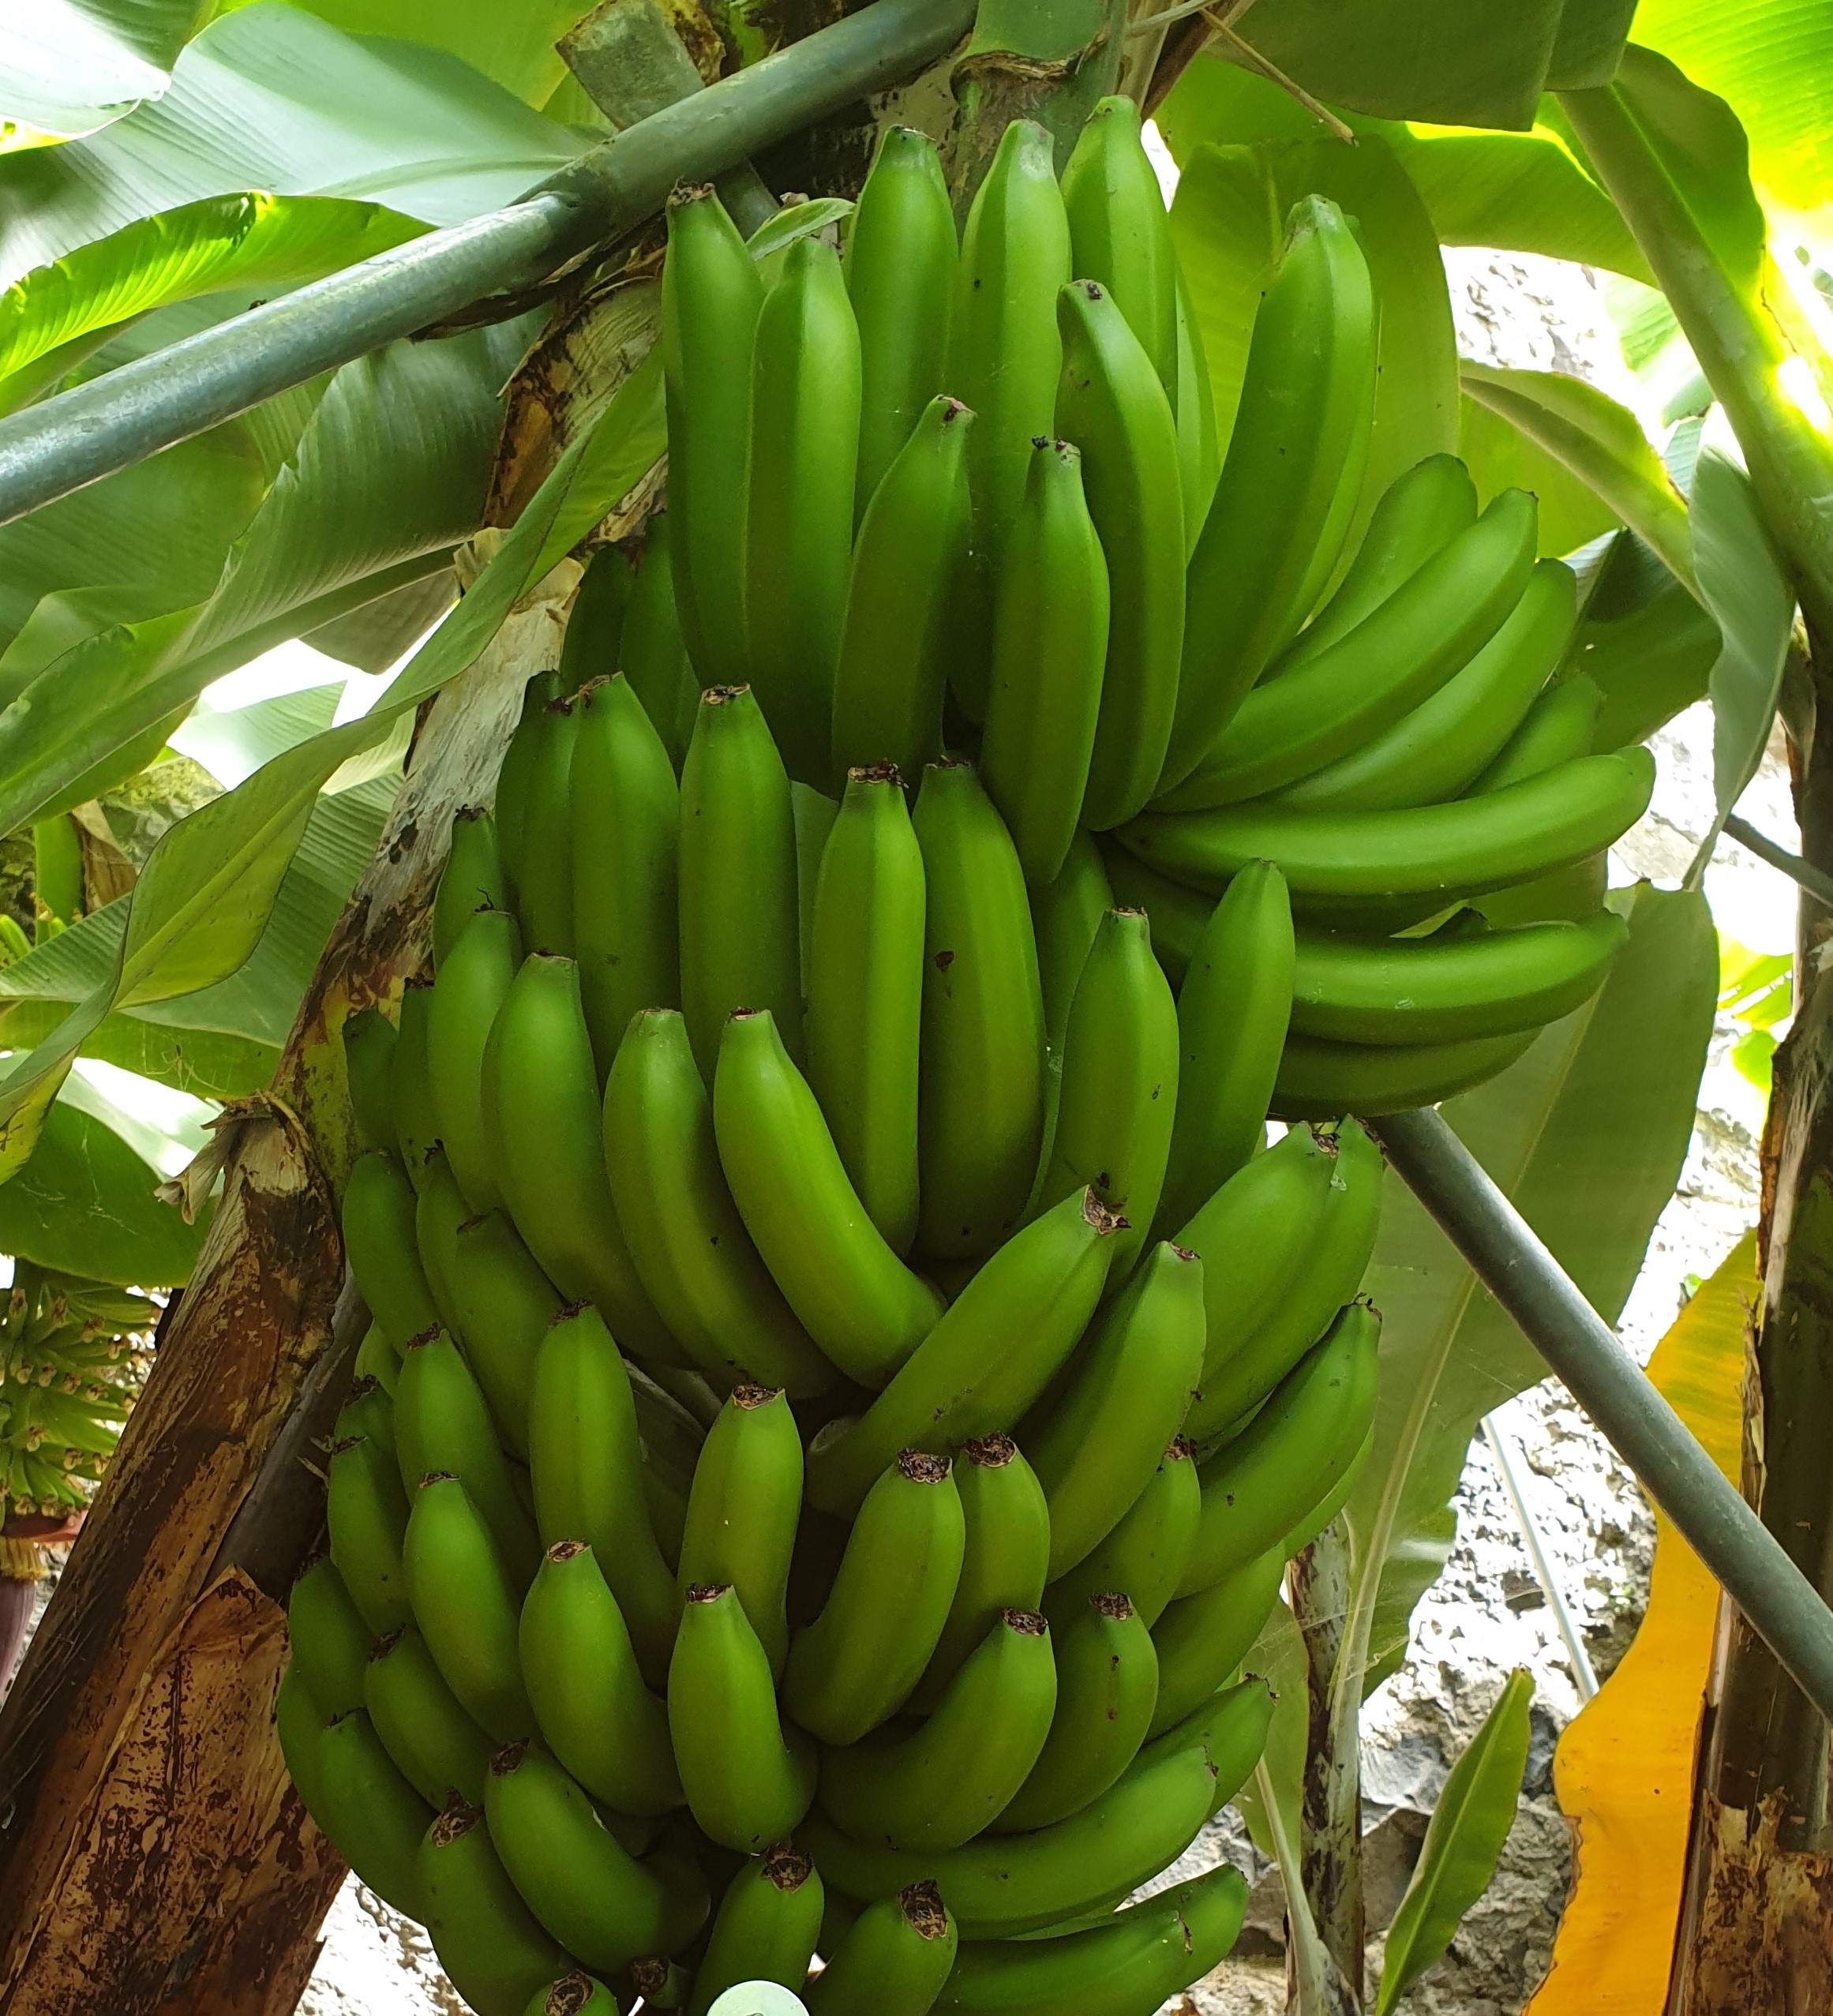
Label: Cut